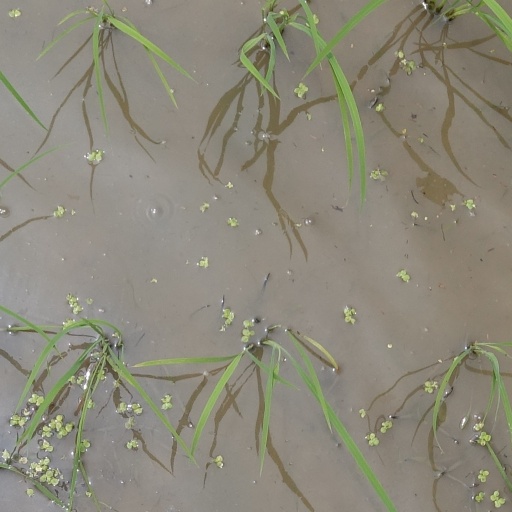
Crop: rice